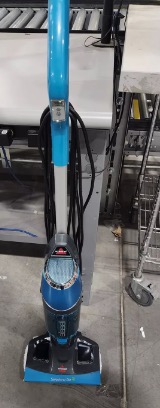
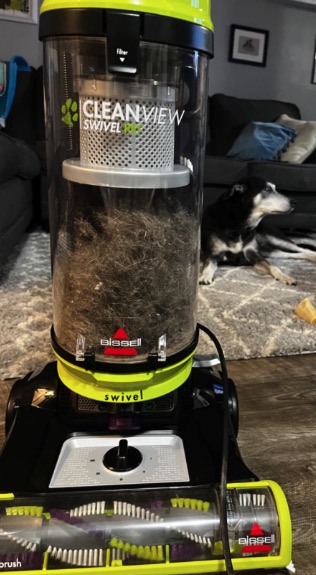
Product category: items_vacuum
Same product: no